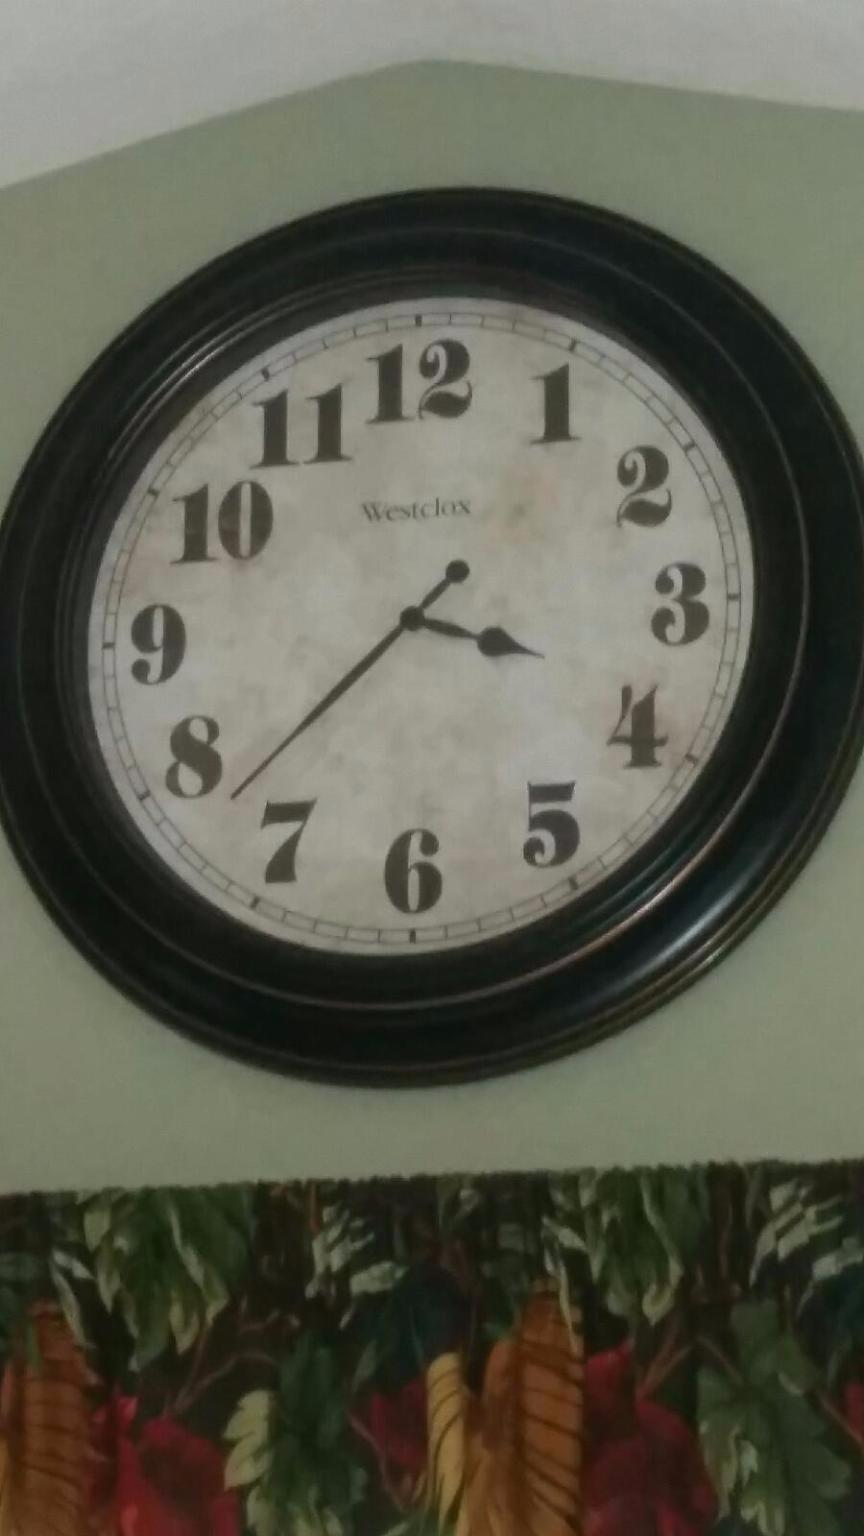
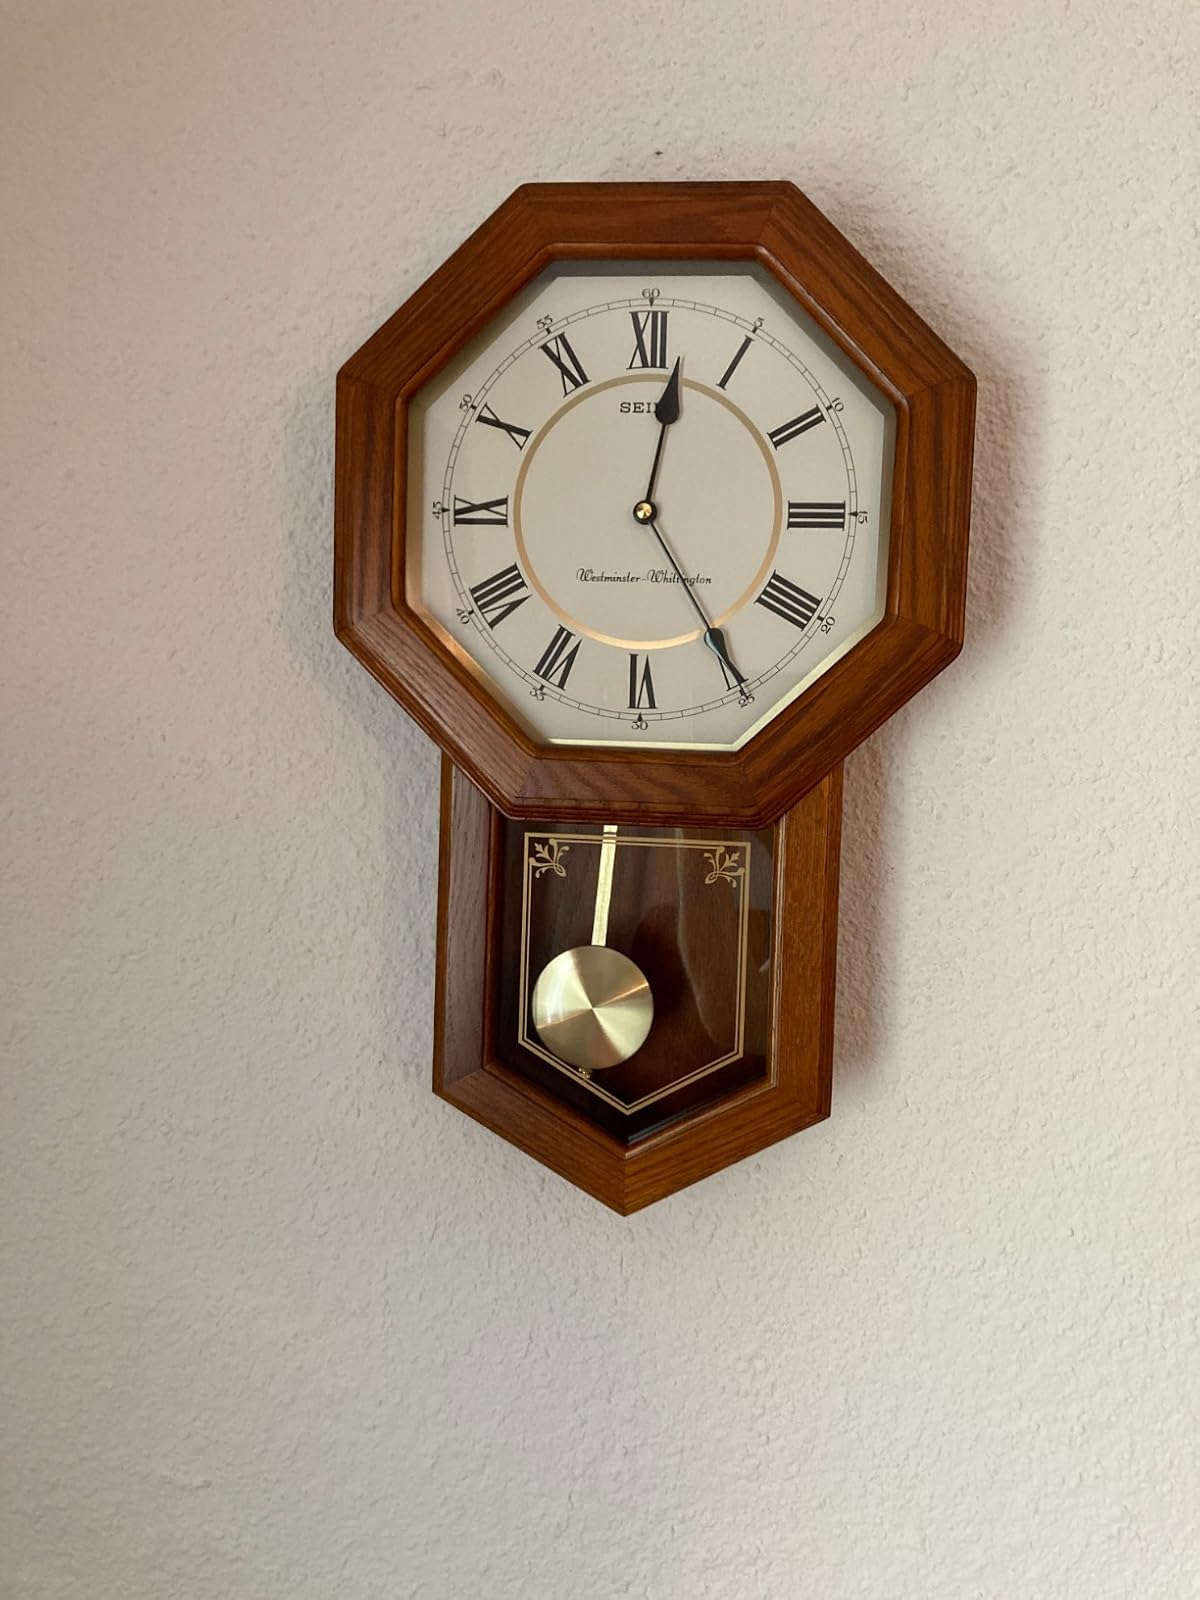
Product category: clock
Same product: no